Vinland Map

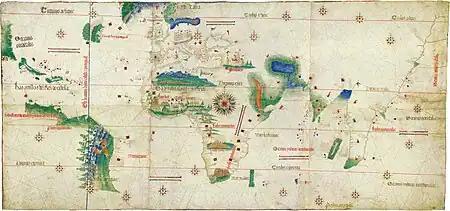
"The Cantino planisphere" (1502), which was the first world map to show the Americas separate from Asia

Many academic reviewers of "The Vinland Map and the Tartar Relation" took the opportunity to point out evidence that called the map's authenticity into question. So a year later, a Vinland Map Conference was held at the Smithsonian Institution, during which further significant questions were asked, particularly of Witten. However, the proceedings were not published for another five years.